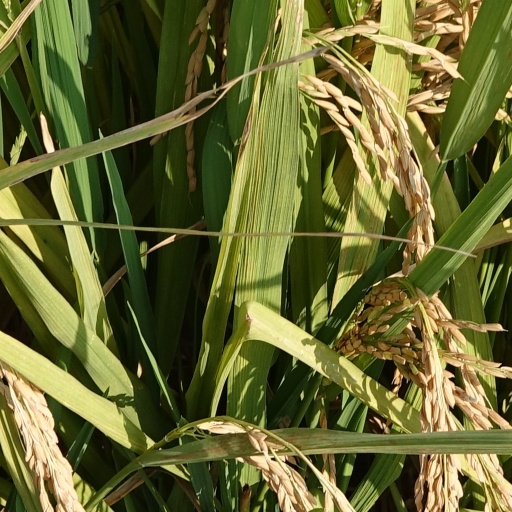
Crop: rice